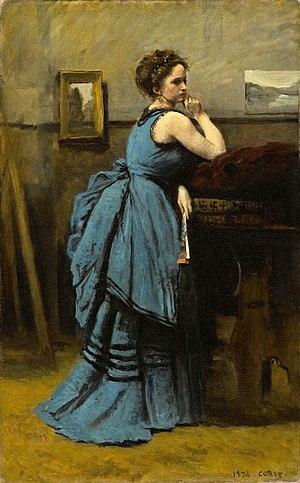
Cette page expose dans une liste non exhaustive les tableaux du peintre Jean-Baptiste Camille Corot.